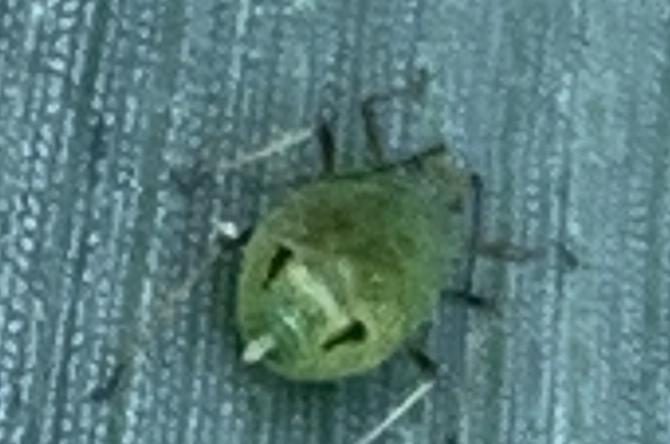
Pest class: bird_cherry_oat_aphid